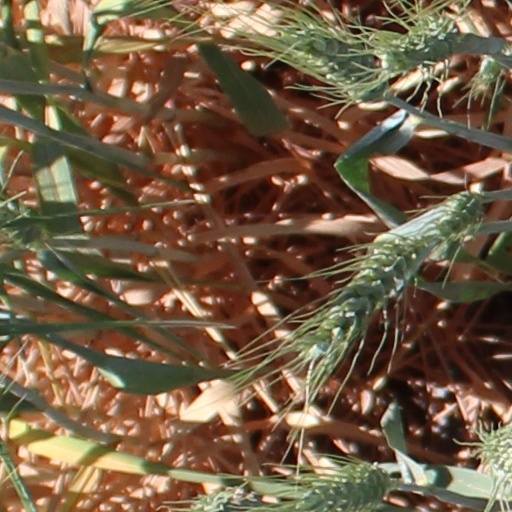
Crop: wheat